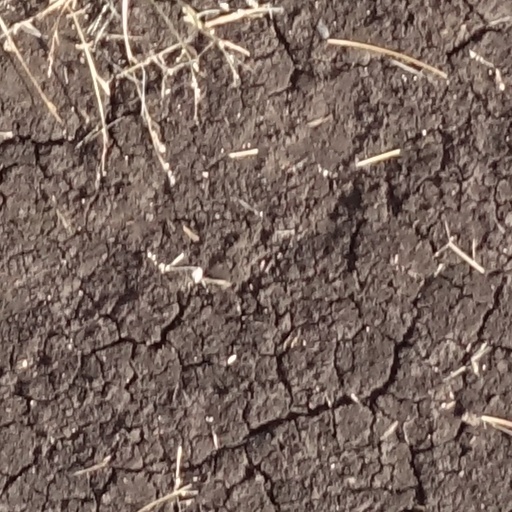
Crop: sorghum